Stranger on Horseback

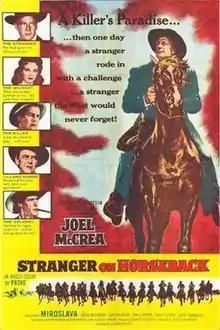
Theatrical release poster

Stranger on Horseback is a 1955 American Anscocolor Western film directed by Jacques Tourneur and starring Joel McCrea. The screenplay is based on a story by Louis L'Amour. It was filmed in and around Sedona, AZ, and on Gene Autry’s Melody Ranch in Placerita Canyon, Newhall, CA.